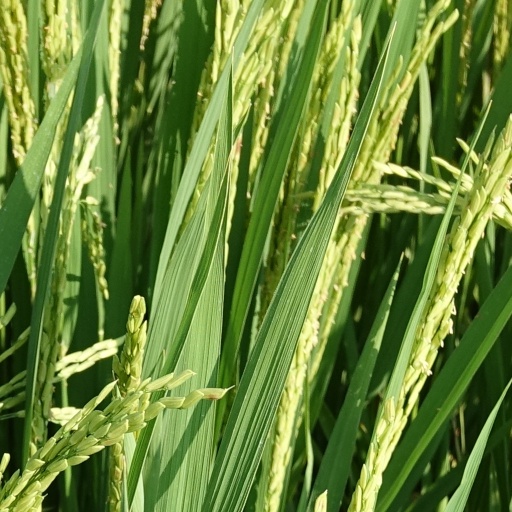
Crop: rice